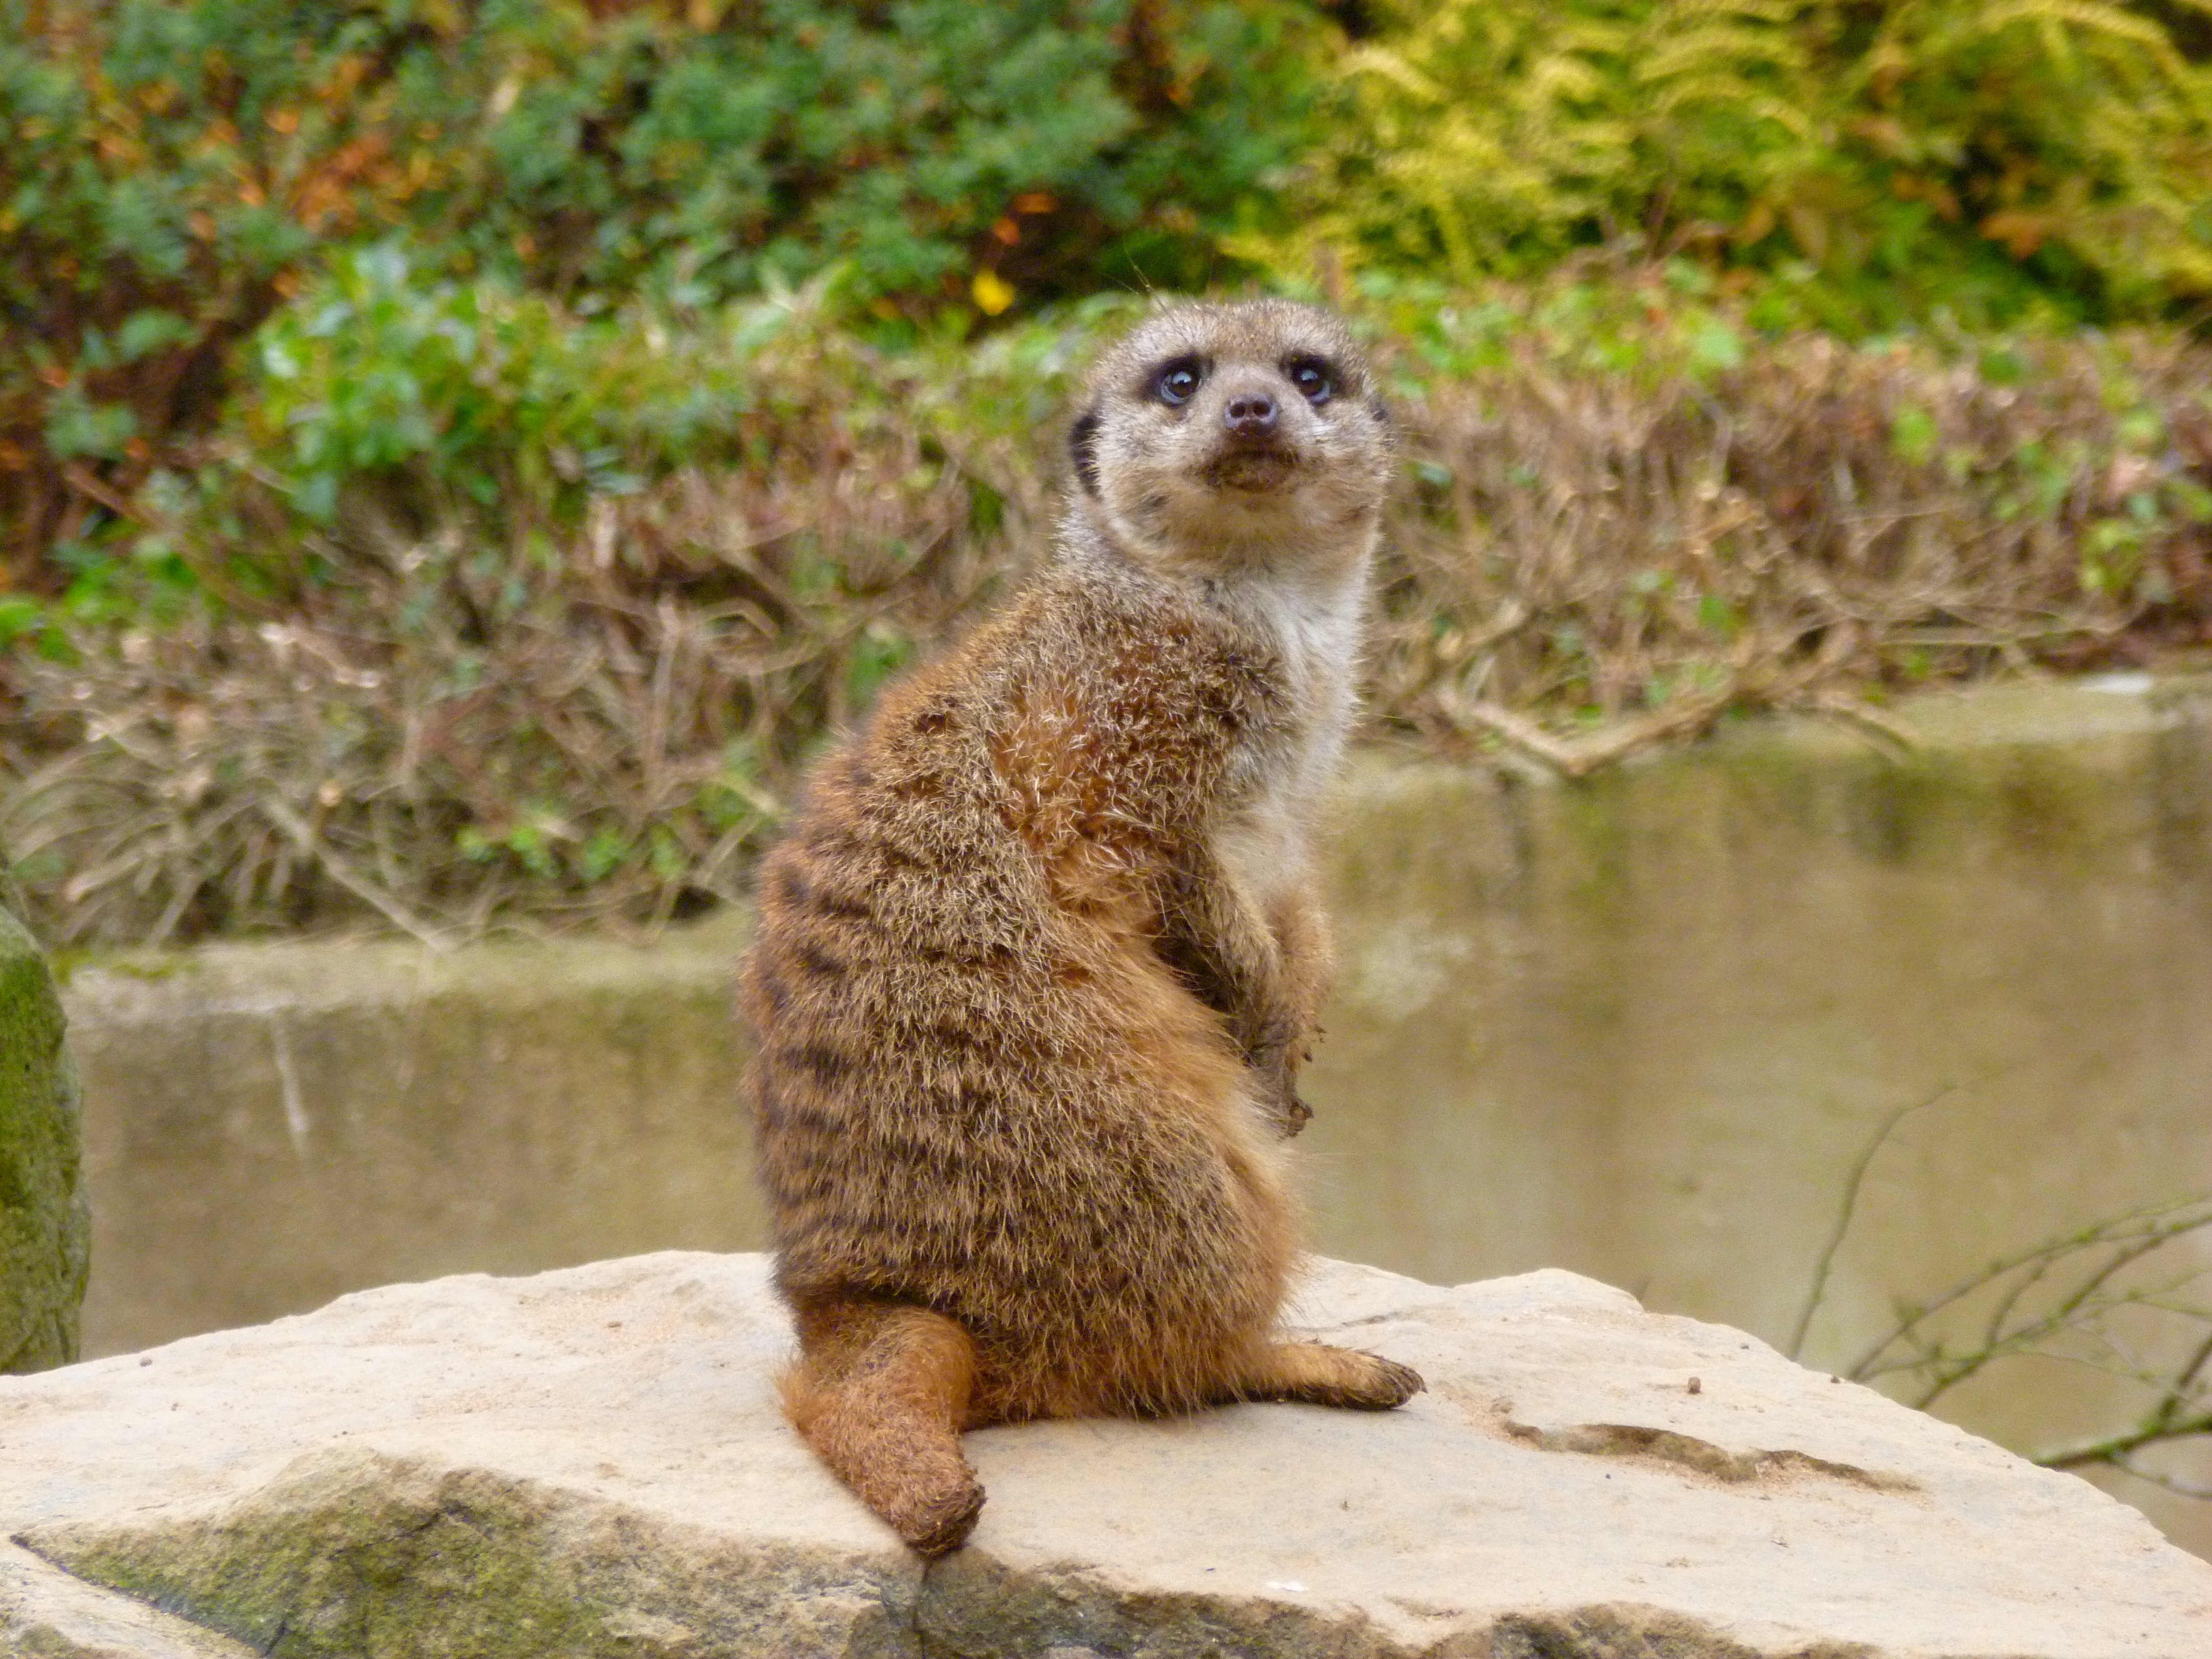
wildlife, zoo, mammal, fauna, vertebrate, meerkat, mongoose, marmot